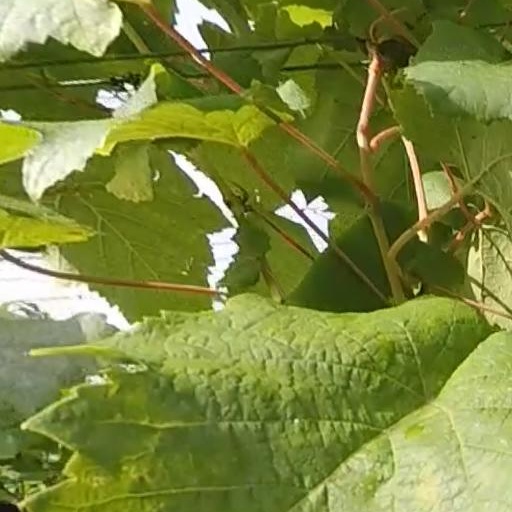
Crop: grape